Larry Ramos

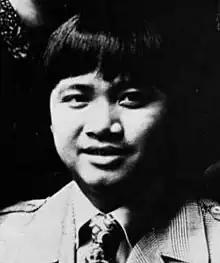
Ramos, 1967

Hilario D. "Larry" Ramos Jr. (April 19, 1942 – April 30, 2014) was an American guitarist, banjo player and vocalist known primarily for his work with the 1960s pop band the Association. In 1963, he won a Grammy Award with the New Christy Minstrels, with Ramos being the first Asian American to do so.